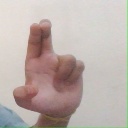
अक्षर: आ